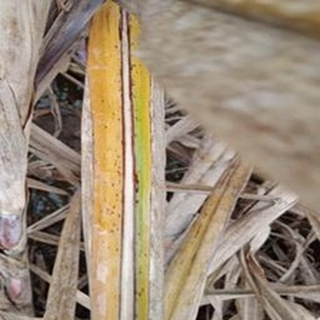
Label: sugarcane_yellow_leaf_disease